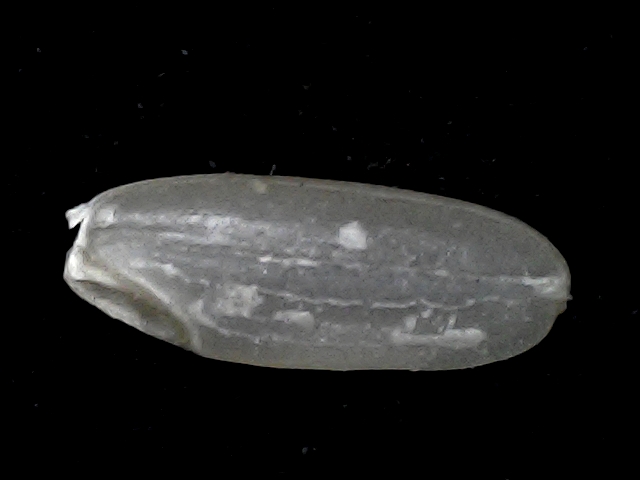
Rice variety: BR22